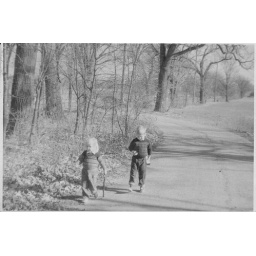
My brother and me on the road to our house in Dexter MI when I was 3